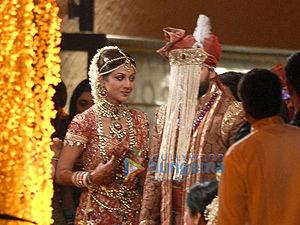
Shilpa Shetty, hindî : शिल्पा शेट्टी née le 8 juin 1973 est une actrice populaire de Bollywood en Inde. Depuis ses débuts dans Baazigar, en 1993, elle a joué dans plus de 50 films, obtenant son premier rôle principal en 1994 dans Aag. Elle s'est, depuis, construite une carrière solide en jouant dans de grands films de plusieurs genres comme avec la comédie, Pardesi Babu, la romance Dhadkan et le drame Phir Milenge.